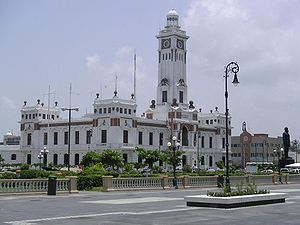
Veracruz (by)
Fyr Venustiano Carranza
Veracruz er en by i den mexicanske delstat Veracruz. Byen befinder sig ca. 100 km sydøst for delstatens hovedstad Xalapa. Veracruz omtales ofte som Puerto de Veracruz eller Veracruz Ciudad. Byen er med ca. 500.000 indbygger den største mexicanske by på østkysten. Veracruz er i dag en meget travl havneby.